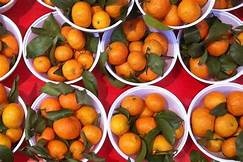
Label: mandarine